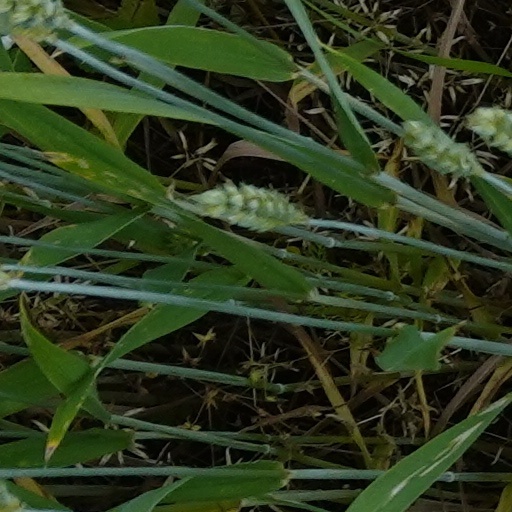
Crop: wheat